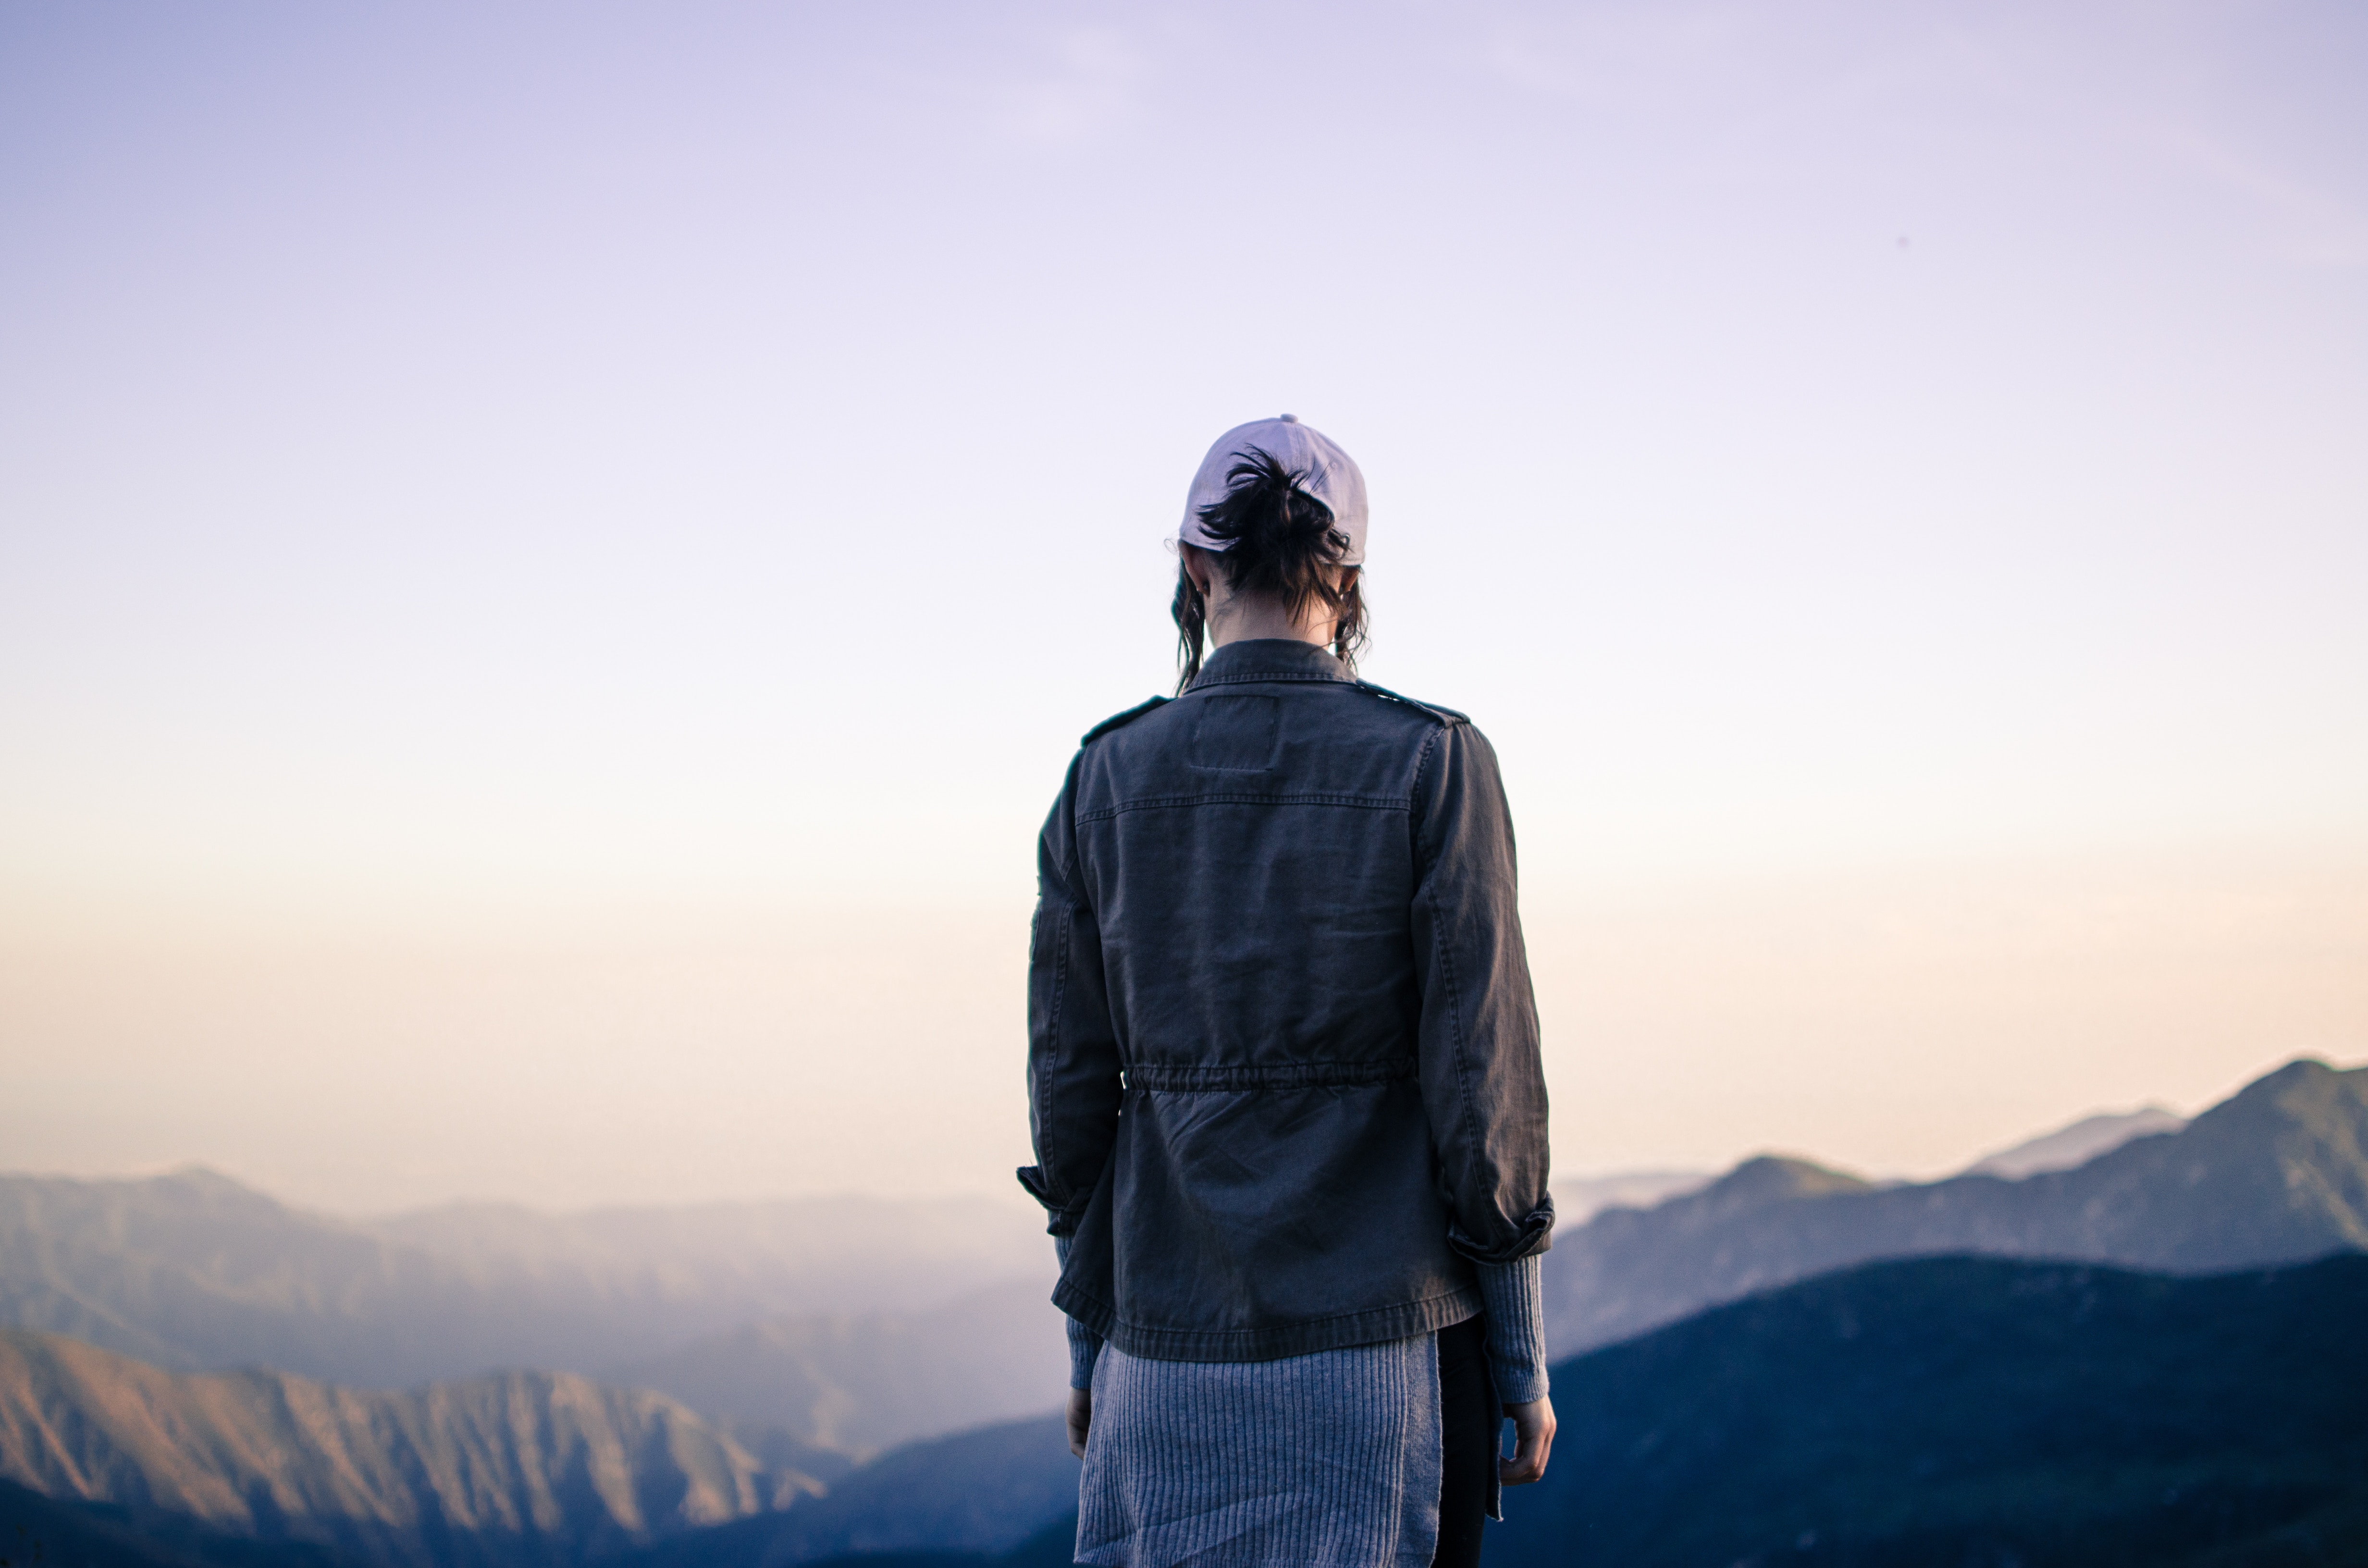
landscape, horizon, person, mountain, winter, cloud, sky, girl, sunset, sunlight, hill, adventure, alone, mountain range, vacation, travel, male, dusk, standing, blue, extreme sport, tourism, outerwear, ridge, summit, mountaineering, cool image, fun, alps, cool photo, adventurer, meteorological phenomenon, atmosphere of earth, mountainous landforms, glacial landform